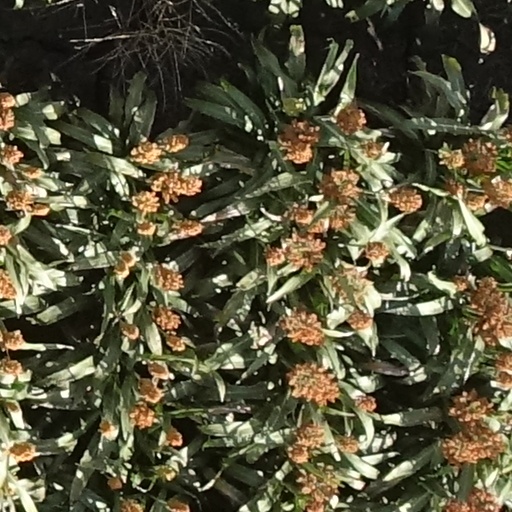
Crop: sorghum